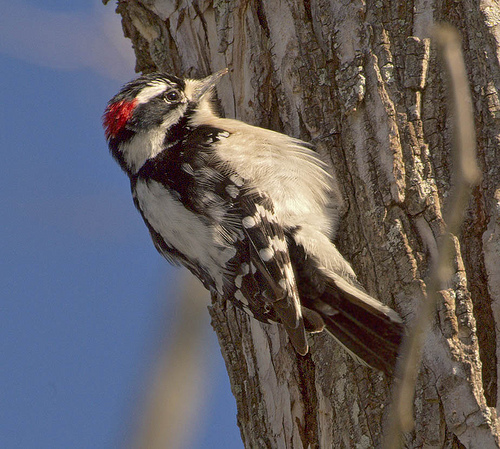
a small black and white bird with a red spot on the top of its head.
a medium sized bird that has patterns of white and black on its wings with a red patch on its headbird has brown body feathers, brown breast feathers, and brown beak
this white bird has patches of black on it's wing feathers and head, and a bright red patch on the top of it's head.
a small bird with a white belly long rectrices, and striped wings with a red crown.
this bird has a white back, belly and breast, it's black and white on the wings, has a black crown, nape, eye bar and cheek patch with a red patch where the nape meets the crown.
this bird has a belly that is white and a red patch on its head
this small bird has a white belly, black eyes, and white with black on the wings.
this fluffy bird has gray and black feathers and a distinct red patch on its head.
this bird is white black and red in color, and has a sharp beak.
Species: Downy Woodpecker